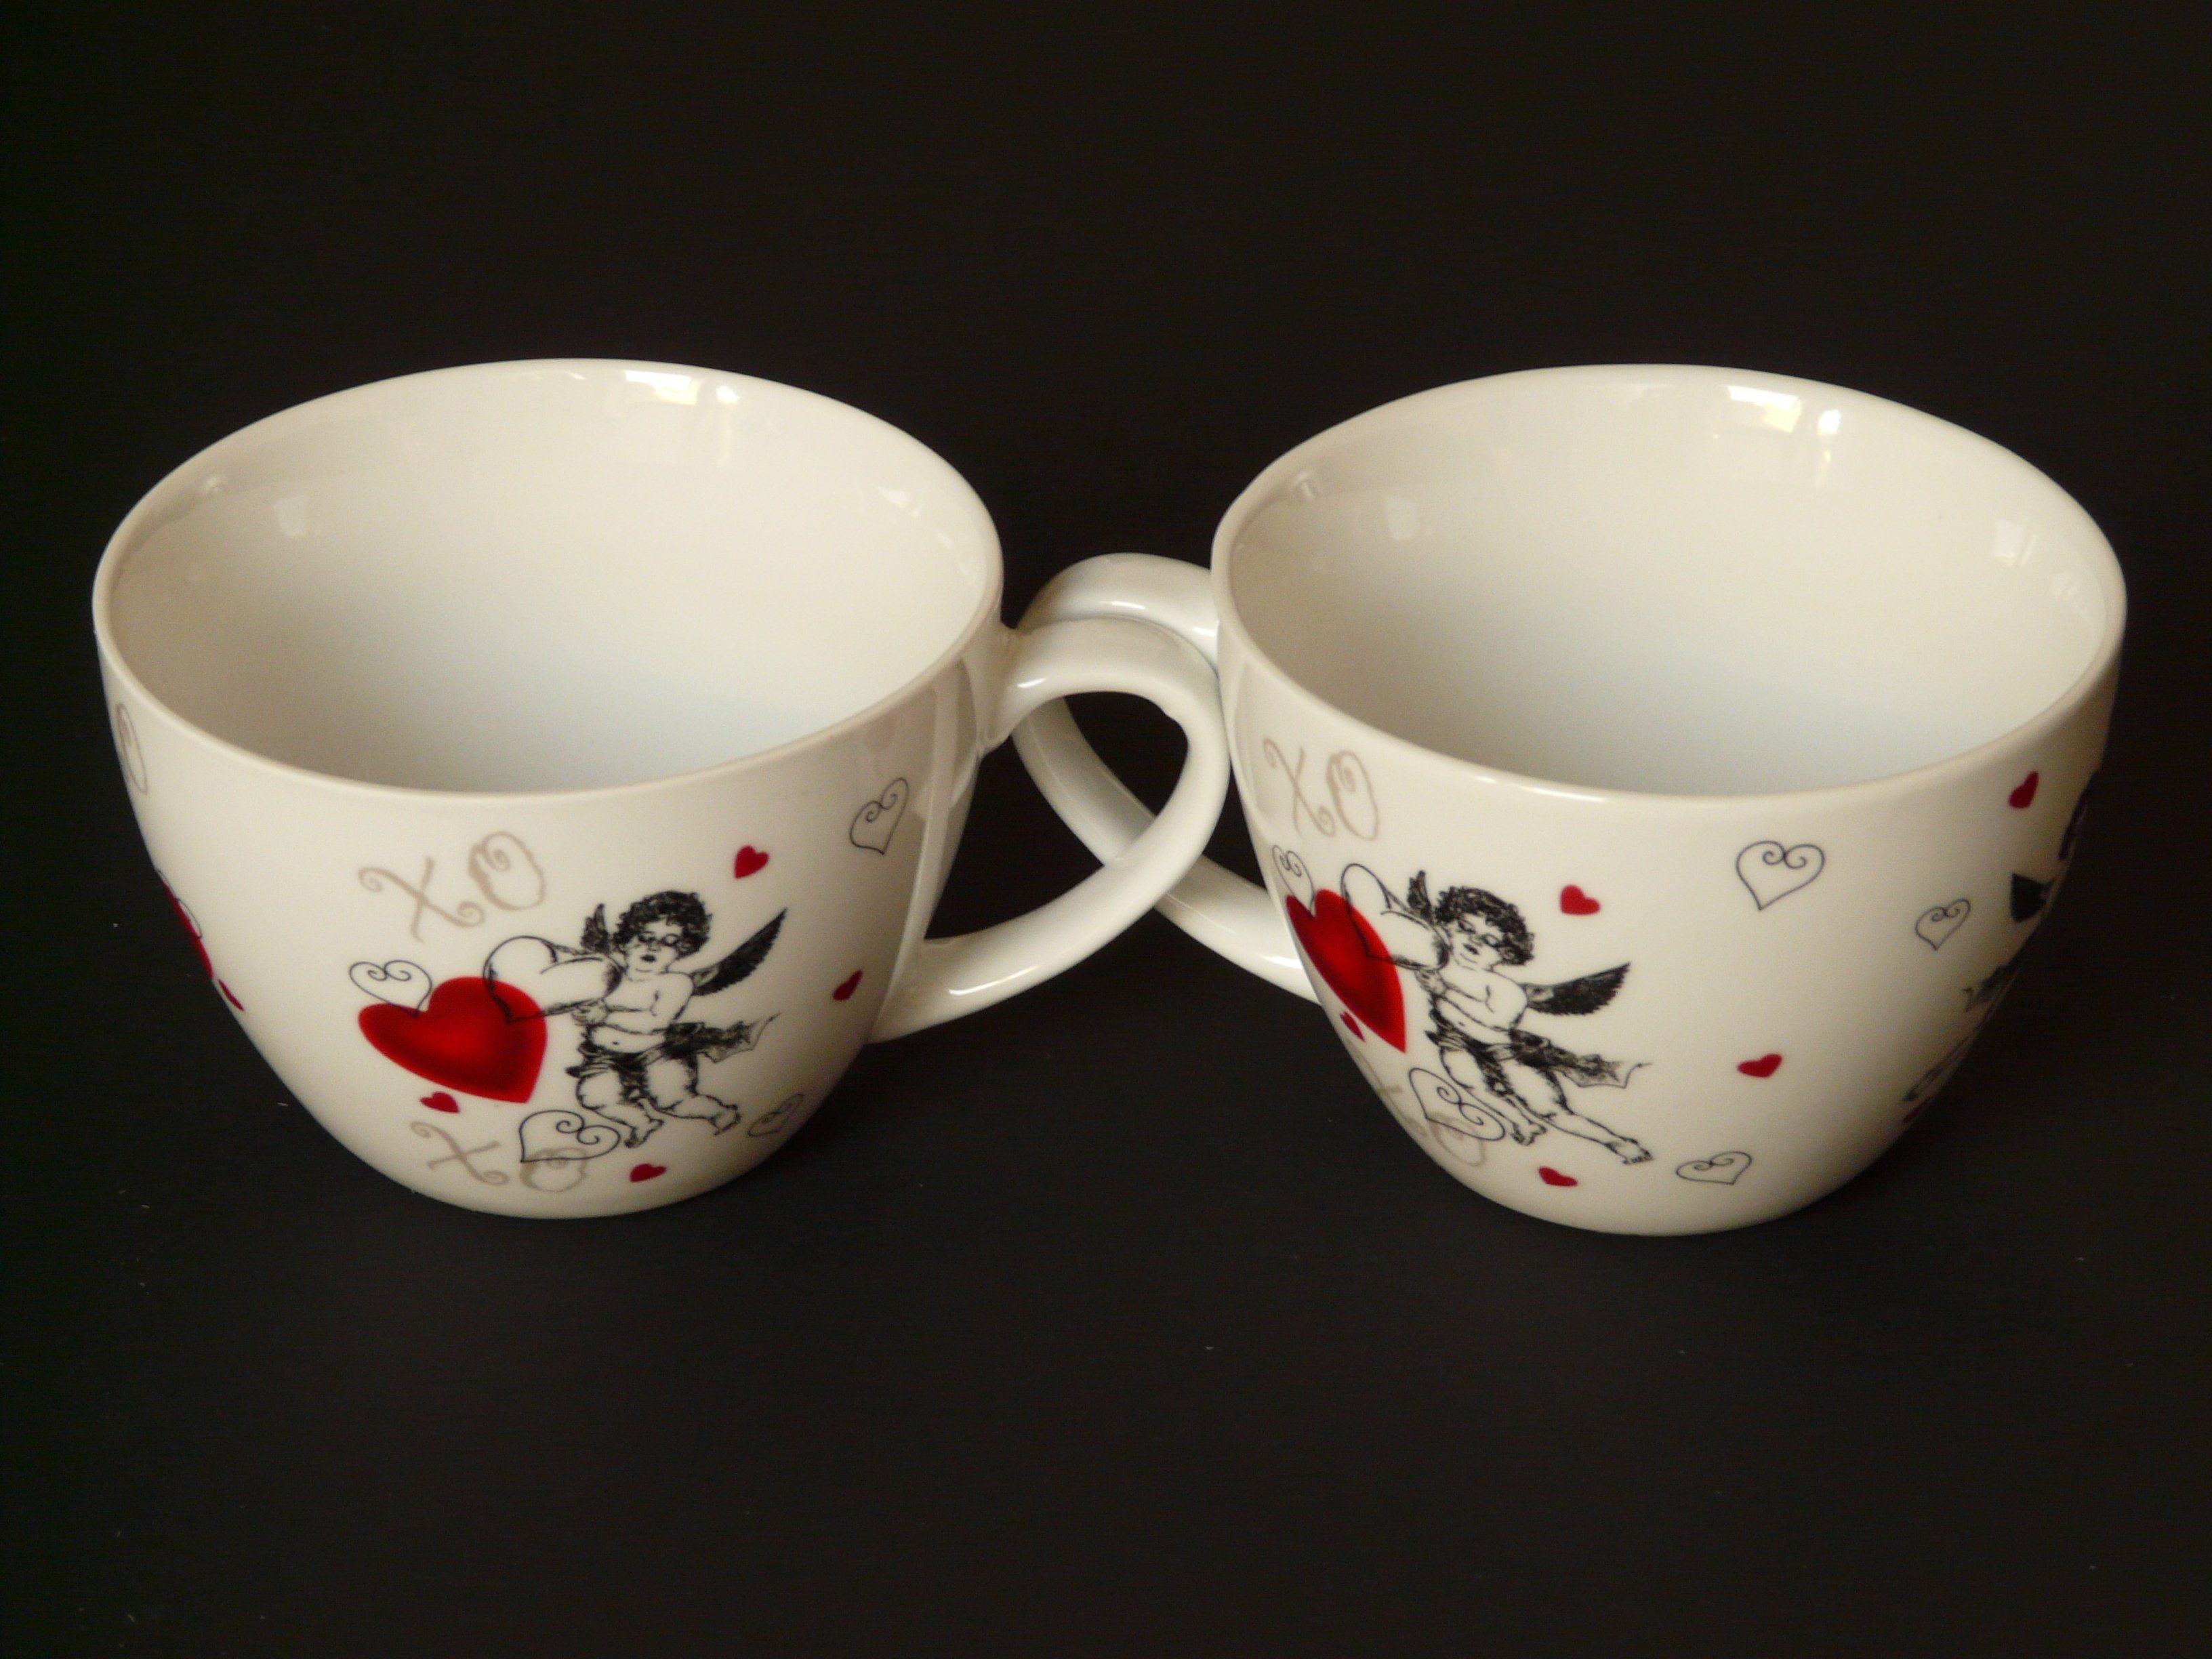
coffee, cup, love, heart, saucer, ceramic, romance, drink, coffee cup, tableware, porcelain, herzchen